Carlo Valdinoci

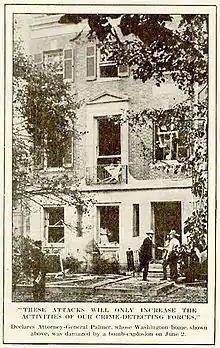
Palmer's damaged house, following a 1919 bomb believed to have been set by Valdinoci

Carlo Valdinoci was born around 1896. He emigrated in July 1913 at the age of 17 from Gambettola, Italy, to live with his brother Ercole in Haverhill, Massachusetts. Valdinoci was the publisher of Luigi Galleani's "Cronaca Sovversiva".